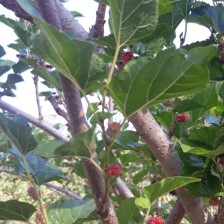
Variety: ChiangMai60